Virginia Uldrick

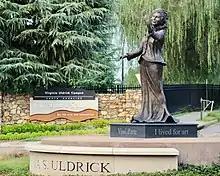
Statue of Virginia S. Uldrick outside the entrance to the Governor's School.

Virginia Short Uldrick (January 7, 1929 – November 15, 2017) was a teacher of music, speech, and drama and the founder and first president of the South Carolina Governor's School for the Arts & Humanities, a public residential high school in Greenville, South Carolina.